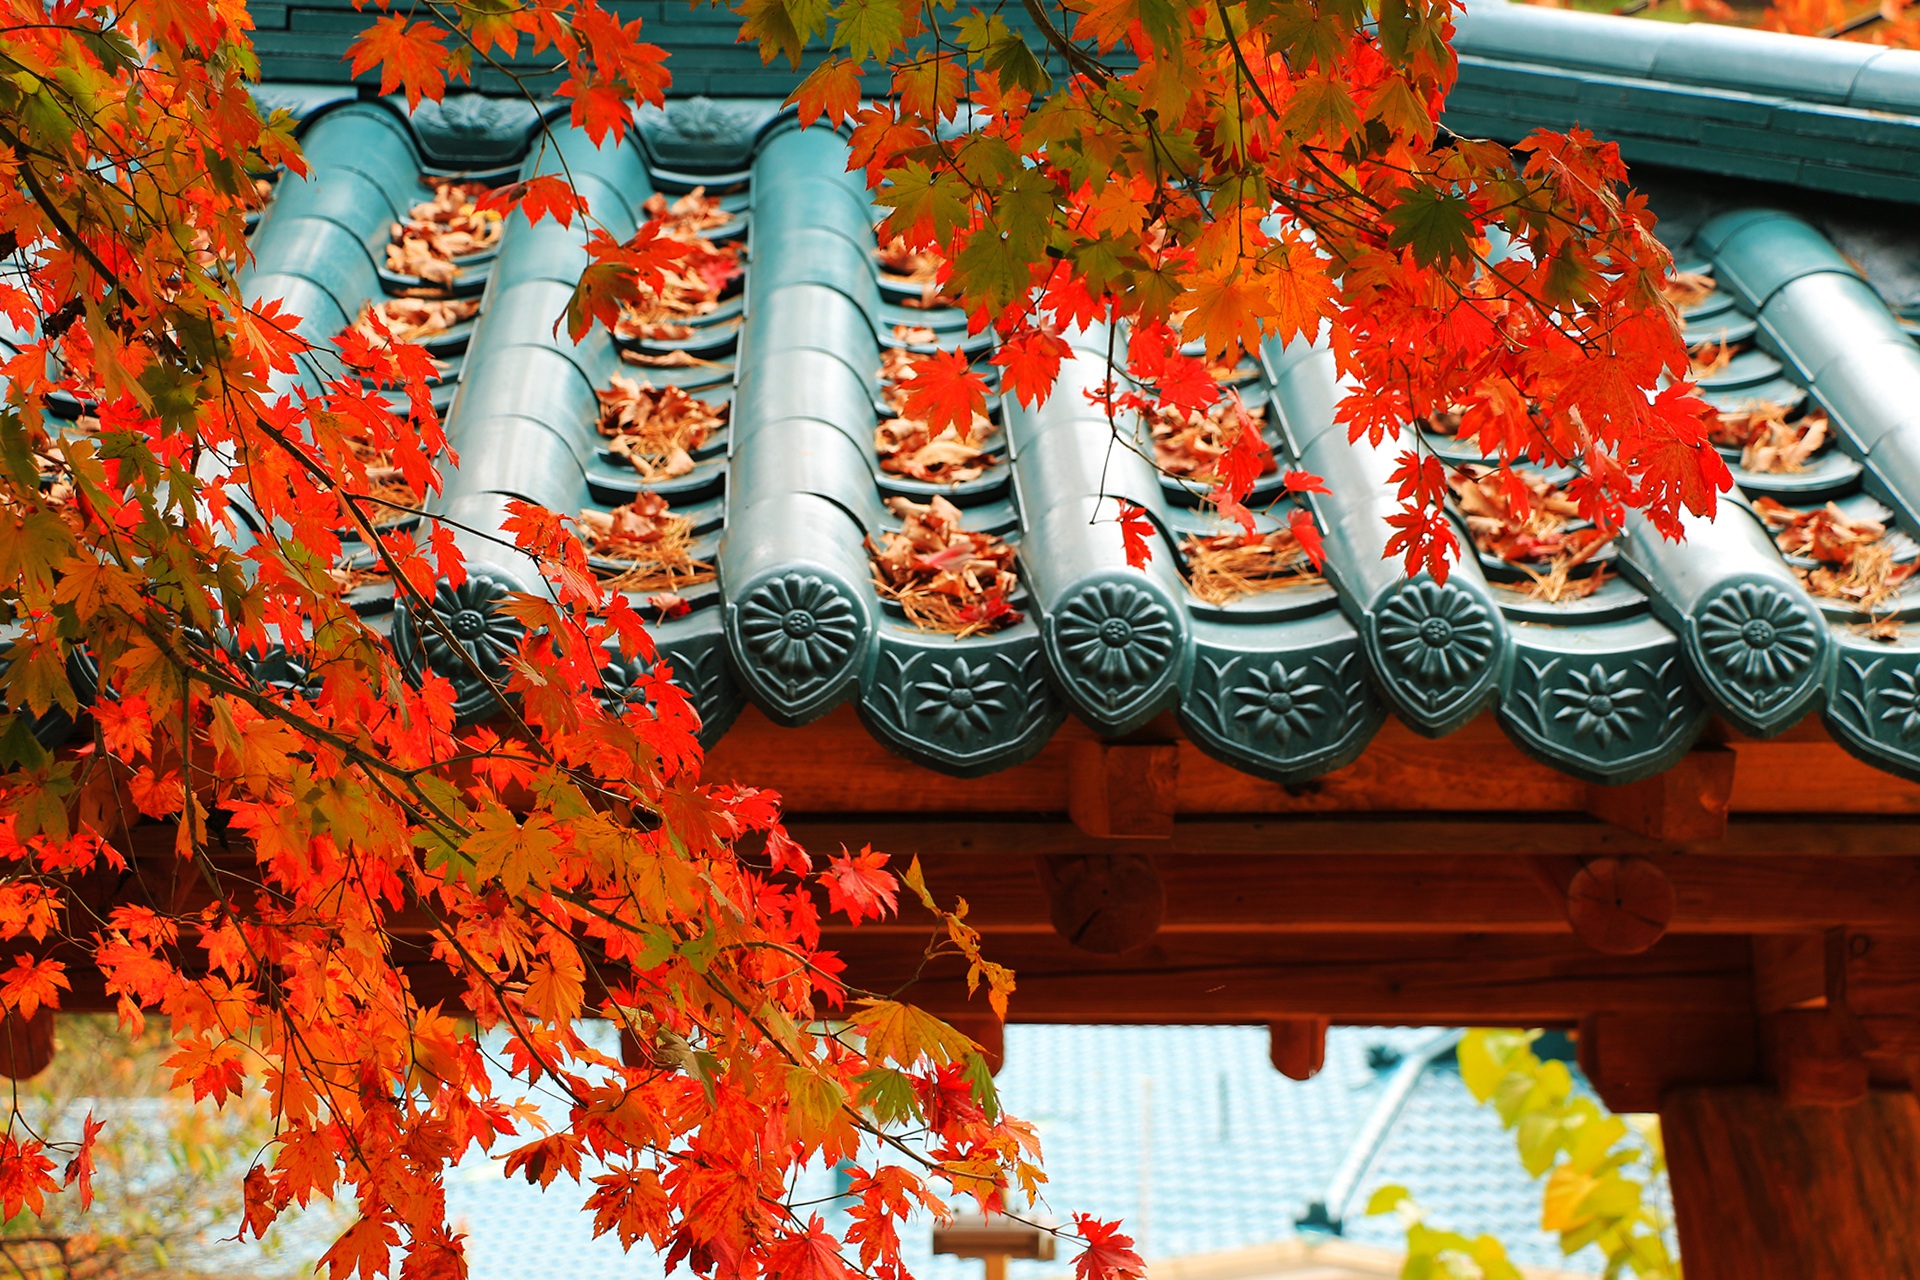
tree, plant, wood, leaf, flower, roof, red, color, autumn, season, leaves, shrine, autumn leaves, the leaves, red maple leaf, thatch roofed hose